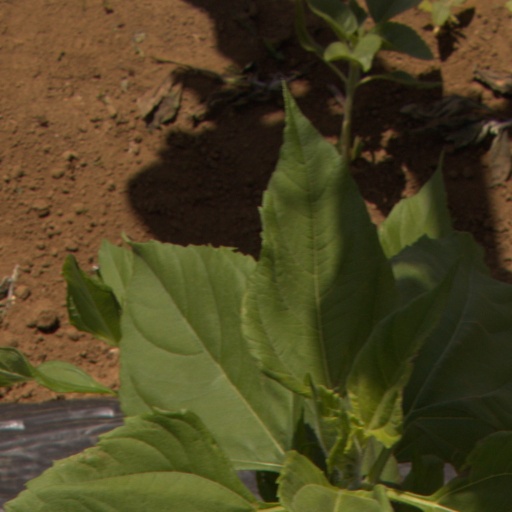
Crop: Jerusalem artichoke